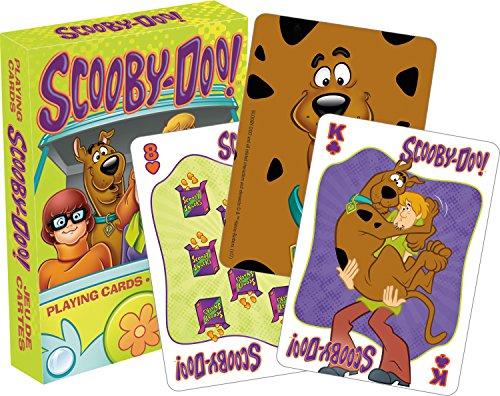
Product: Aquarius Scooby Doo Playing Cards
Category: Toys & Games | Games & Accessories | Card Games | Standard Playing Card Decks
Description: Great Condition.
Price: $38.93
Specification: ProductDimensions:0.8x2.5x3.5inches|ItemWeight:3.2ounces|ShippingWeight:3.2ounces(Viewshippingratesandpolicies)|DomesticShipping:ItemcanbeshippedwithinU.S.|InternationalShipping:ThisitemcanbeshippedtoselectcountriesoutsideoftheU.S.LearnMore|ASIN:B01NAPLHA8|Itemmodelnumber:52458|Manufacturerrecommendedage:5yearsandup